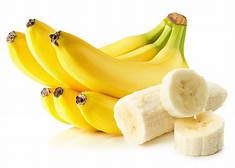
Label: banana